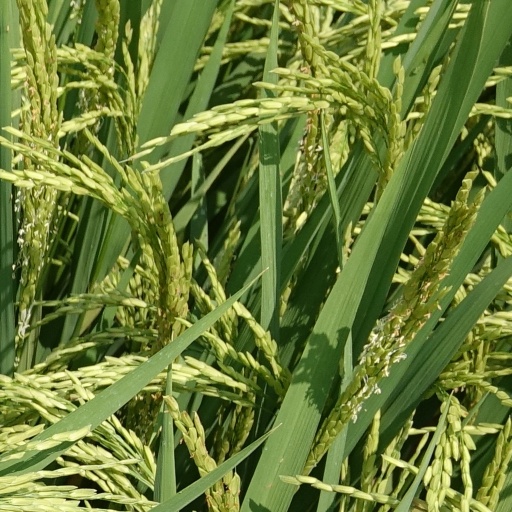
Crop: rice